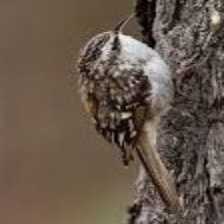
Species: BROWN CREPPER
Scientific name: CERTHIA AMERICANA